Protector Palm Pistol

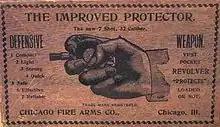

The Protector Palm Pistol is a small revolver designed to be concealed in the palm of the hand. It was unique in that the revolver was clasped in a fist with the barrel protruding between two fingers and the entire handgun was squeezed in order to fire a round. The design was meant to resemble a pocket watch to the extent of being carried on a chain.